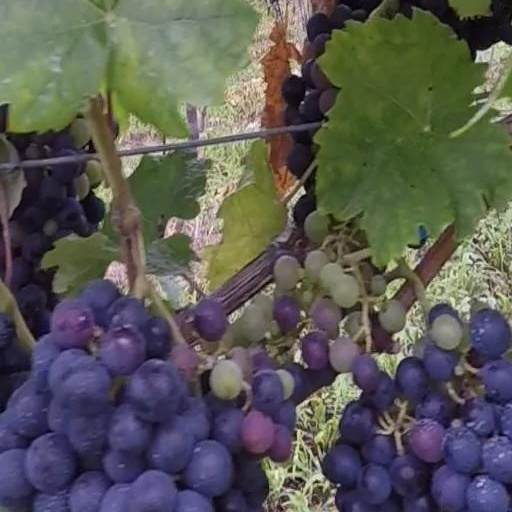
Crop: grape